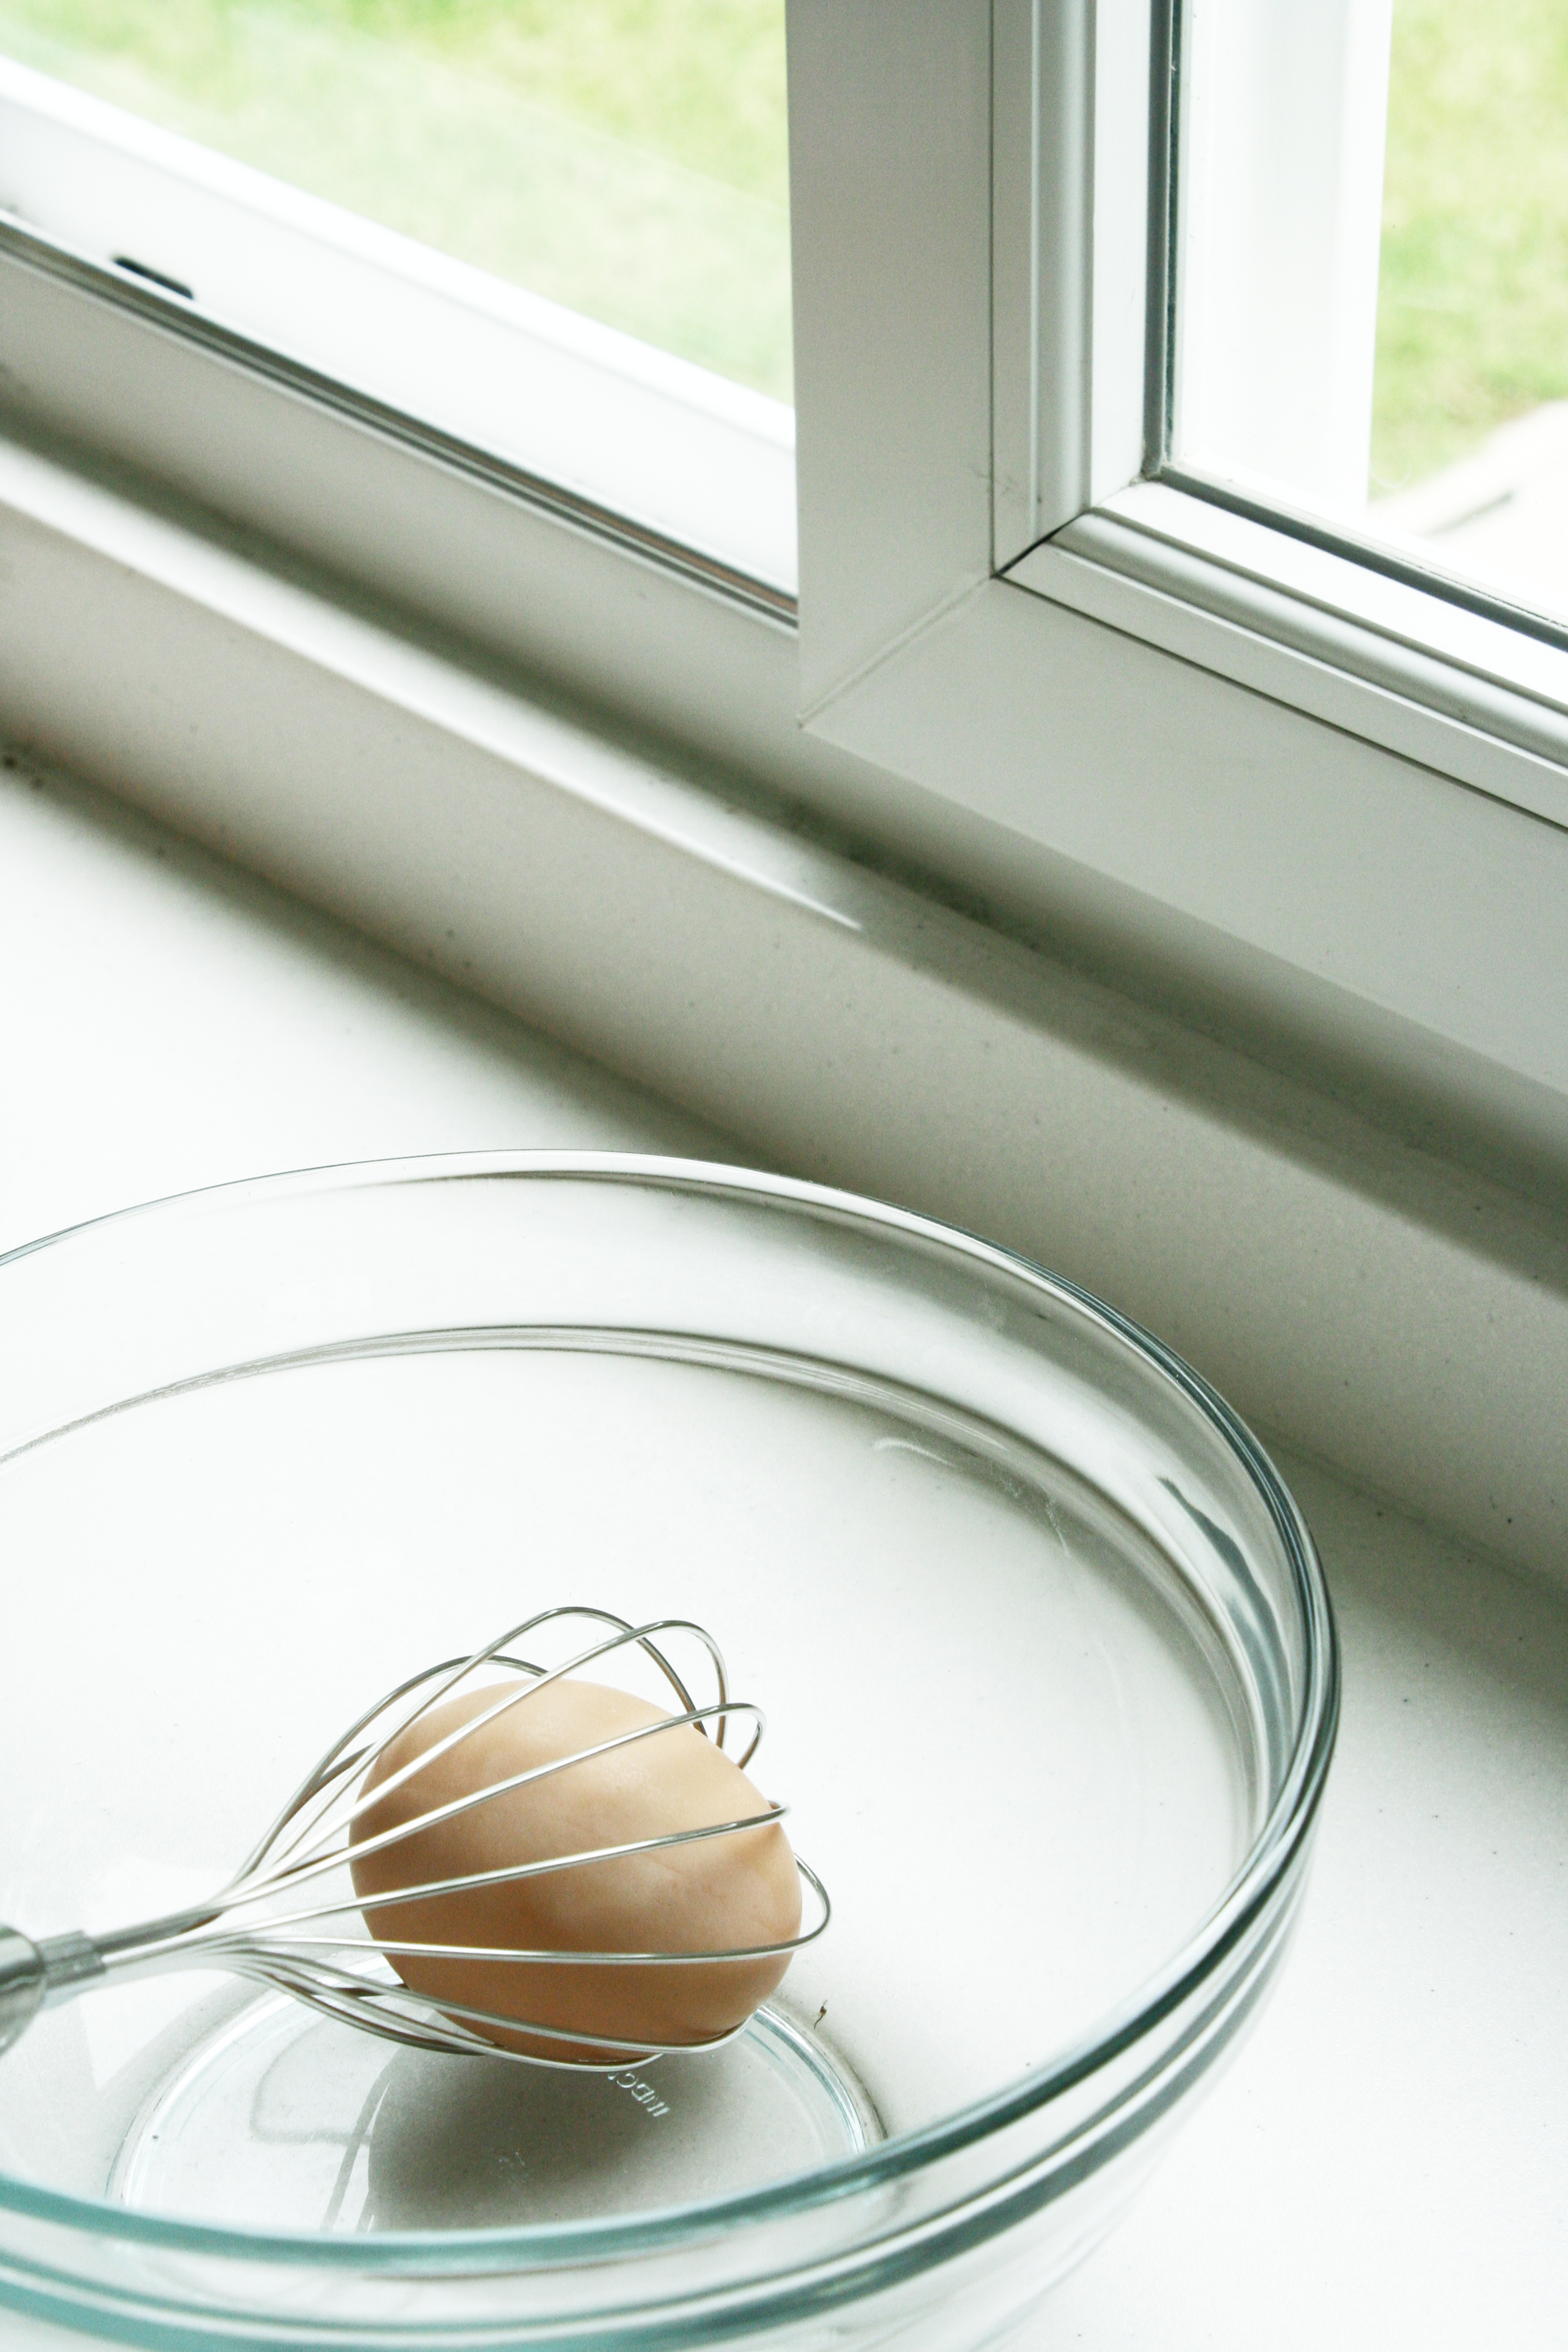
glass, material, product